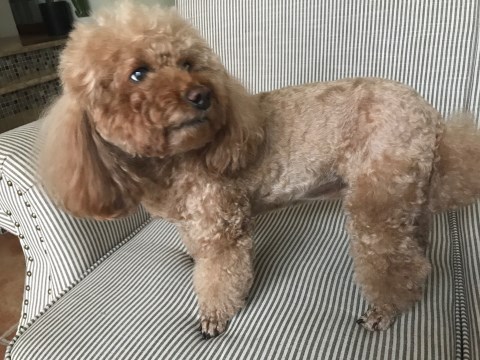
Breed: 2925-n000114-toy_poodle